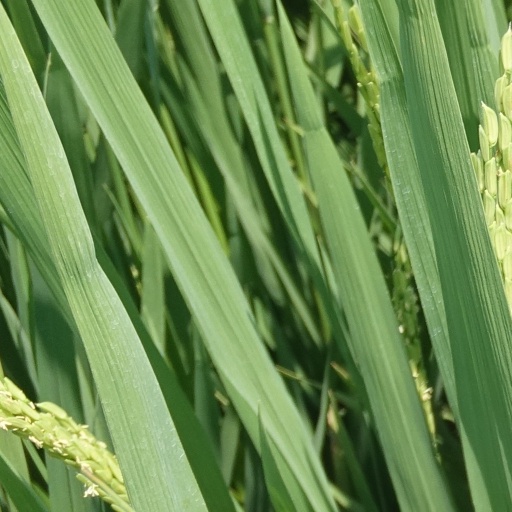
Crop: rice